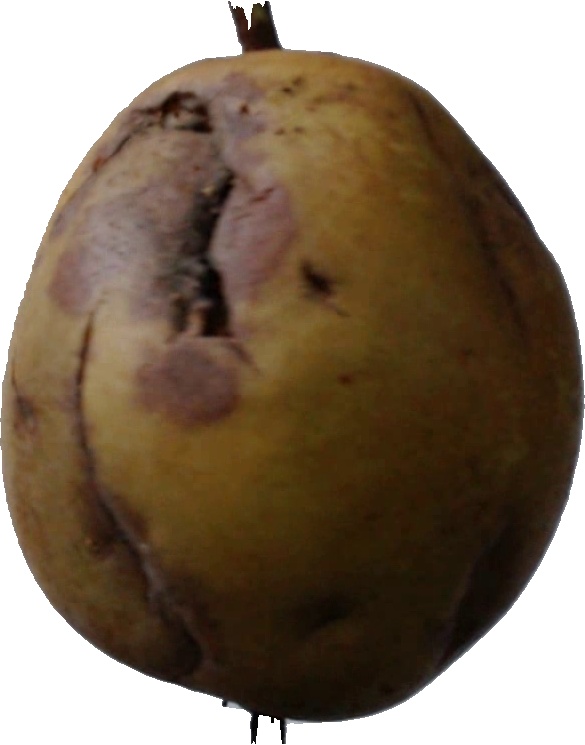
Label: pear_3